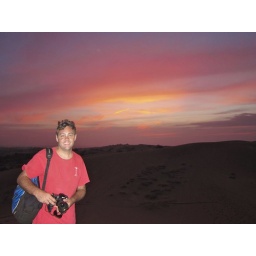
Sunset over red sand dunes